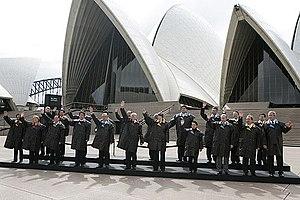
L'Histoire de l'Australie remonte aux premières migrations vers le continent australien, qui débutèrent dans le nord vers 60 000 ans avant notre ère.
L'Australie, en forme longue le Commonwealth d'Australie, est un pays de l'hémisphère sud dont la superficie couvre la plus grande partie de l'Océanie. En plus de l'île éponyme, l'Australie comprend également la Tasmanie ainsi que d’autres îles des océans Austral, Pacifique et Indien. Elle revendique aussi 6 000 000 km² en Antarctique. Les nations voisines comprennent notamment l'Indonésie, le Timor oriental et la Papouasie-Nouvelle-Guinée au nord, les îles Salomon, Vanuatu et le territoire français de Nouvelle-Calédonie au nord-est, la Nouvelle-Zélande au sud-est ainsi que le territoire français des îles Kerguelen à l'ouest des îles australiennes Heard et McDonald.